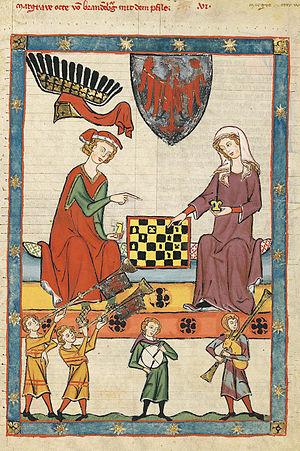
Le jeu d’échecs oppose deux joueurs de part et d’autre d’un tablier appelé échiquier composé de soixante-quatre cases claires et sombres nommées les cases blanches et les cases noires. Les joueurs jouent à tour de rôle en déplaçant l'une de leurs seize pièces, claires pour le camp des blancs, sombres pour le camp des noirs. Chaque joueur possède au départ un roi, une dame, deux tours, deux fous, deux cavaliers et huit pions. Le but du jeu est d'infliger à son adversaire un échec et mat, une situation dans laquelle le roi d'un joueur est en prise sans qu'il soit possible d'y remédier.
Les échecs ou jeu d'échecs sont un jeu de société combinatoire abstrait pour deux joueurs. L'histoire du jeu d'échecs est longue de plus de quinze siècles.
Cet article traite du concept de Renaissance en historiographie, indépendamment des époques ou civilisations où le terme est employé par les historiens.